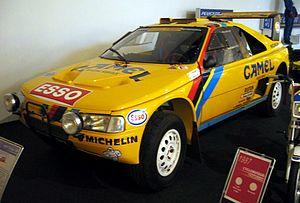
La Peugeot 405 est une automobile familiale conçue par le constructeur français Peugeot et lancée en juin 1987. Elle a été commercialisée en France de 1987 à 1995. La fabrication, assurée par Peugeot jusqu'en 1995, s'est poursuivie ensuite dans plusieurs pays, en particulier l'Iran qui continue aujourd'hui de commercialiser un modèle légèrement dérivé. À compter de 2017, elle avait été produite à près de cinq millions d'exemplaires. Elle a été élue Voiture européenne de l'année en 1988.